Battle honour

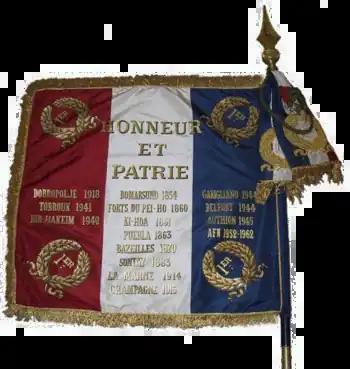
Flag of 1st Marine Infantry Regiment. The regiment has been awarded fifteen battle honours.

In France, battle honours, known officially as (literally "inscriptions of names of battles on the flag"), were created during the Wars of the French Revolution. The first honour such awarded is , the last one to date is . The honours are sewn in gold letters on the regiment's flag or standard under the form (such as ). In some cases, the honour refers to a whole conflict and take the form (such as ) or simply (such as ). Some military schools and academies have their motto sewn on their flags as a battle honour, such as École polytechnique's ('for Fatherland, sciences and glory') in addition to the "true" battle honour .